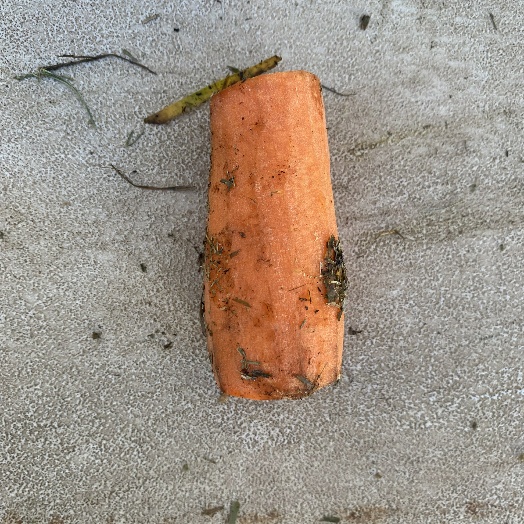
Label: generalcompost